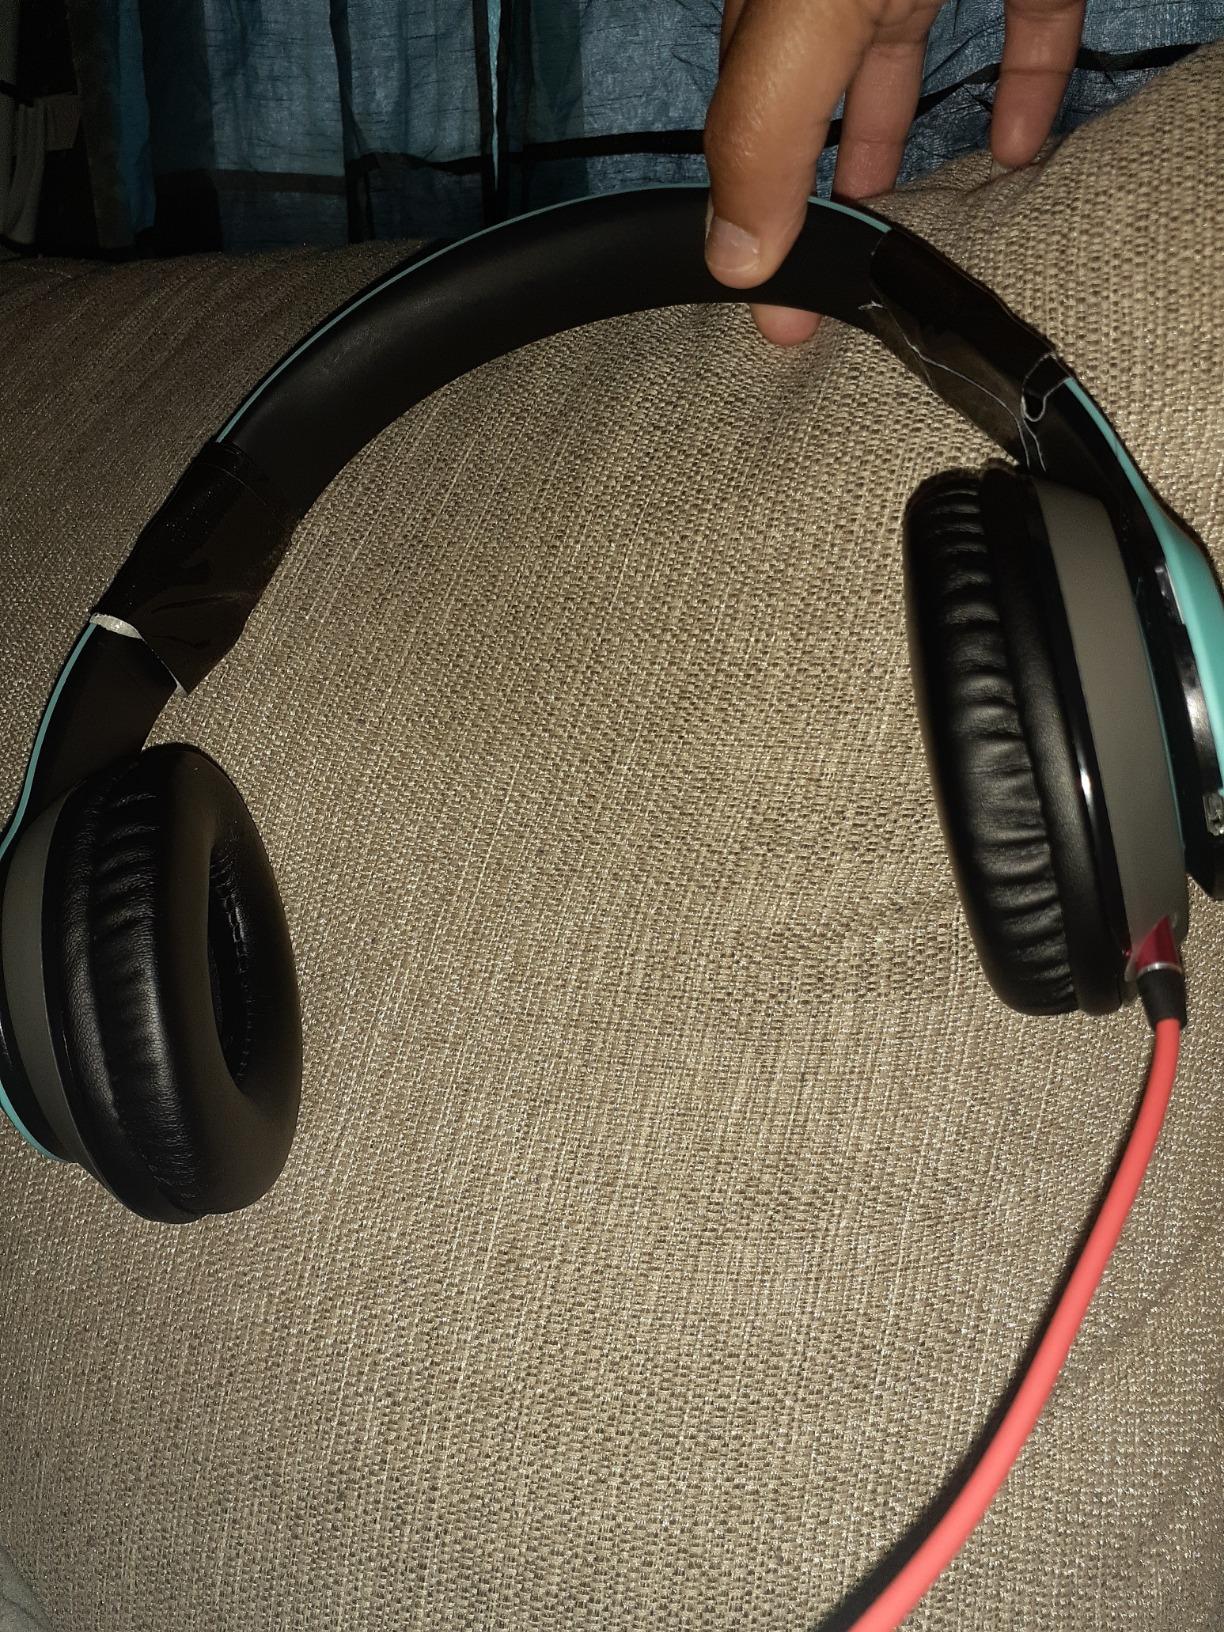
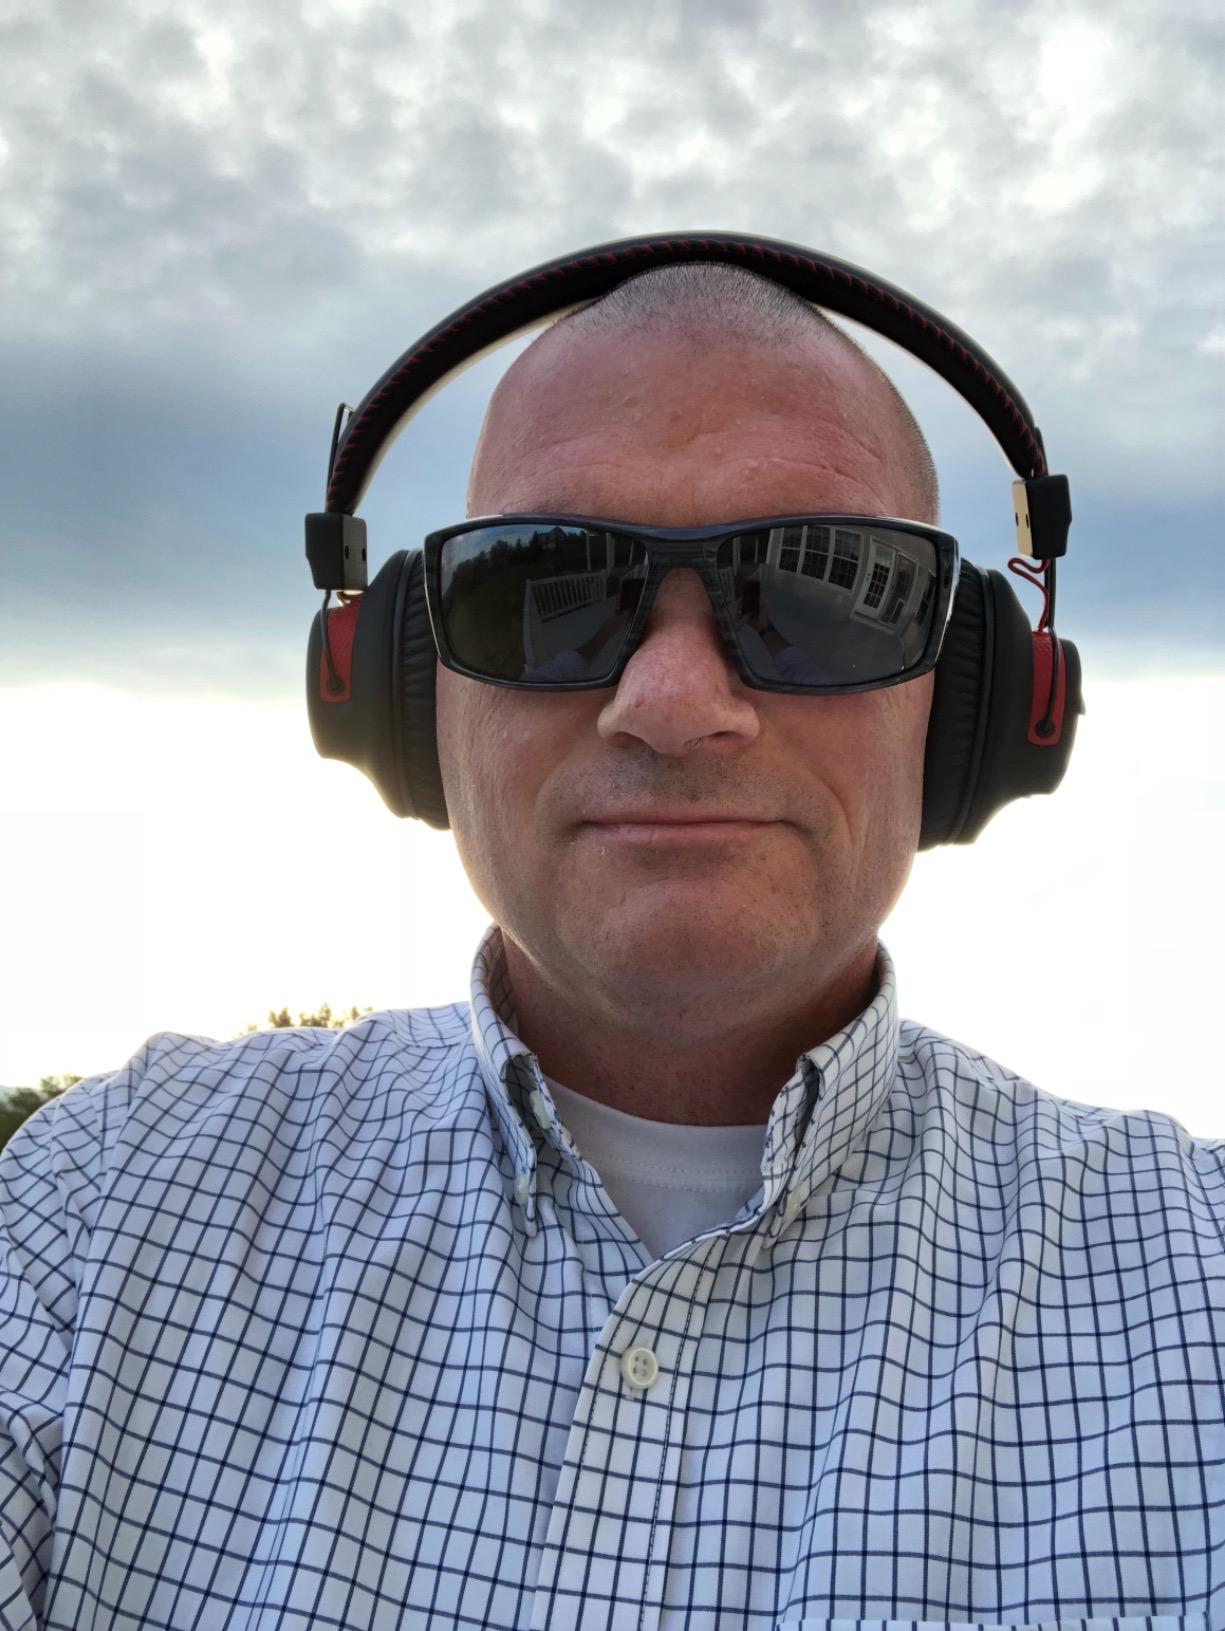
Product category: headphones
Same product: no